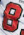
Number: 8